Question: Please indicate a possible affordance area of the couch that can be used for sitting
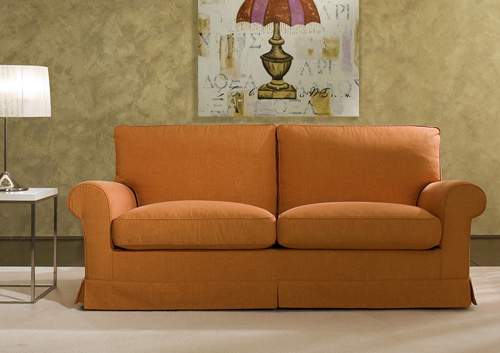
Answer: [118.5, 221, 437.5, 253]